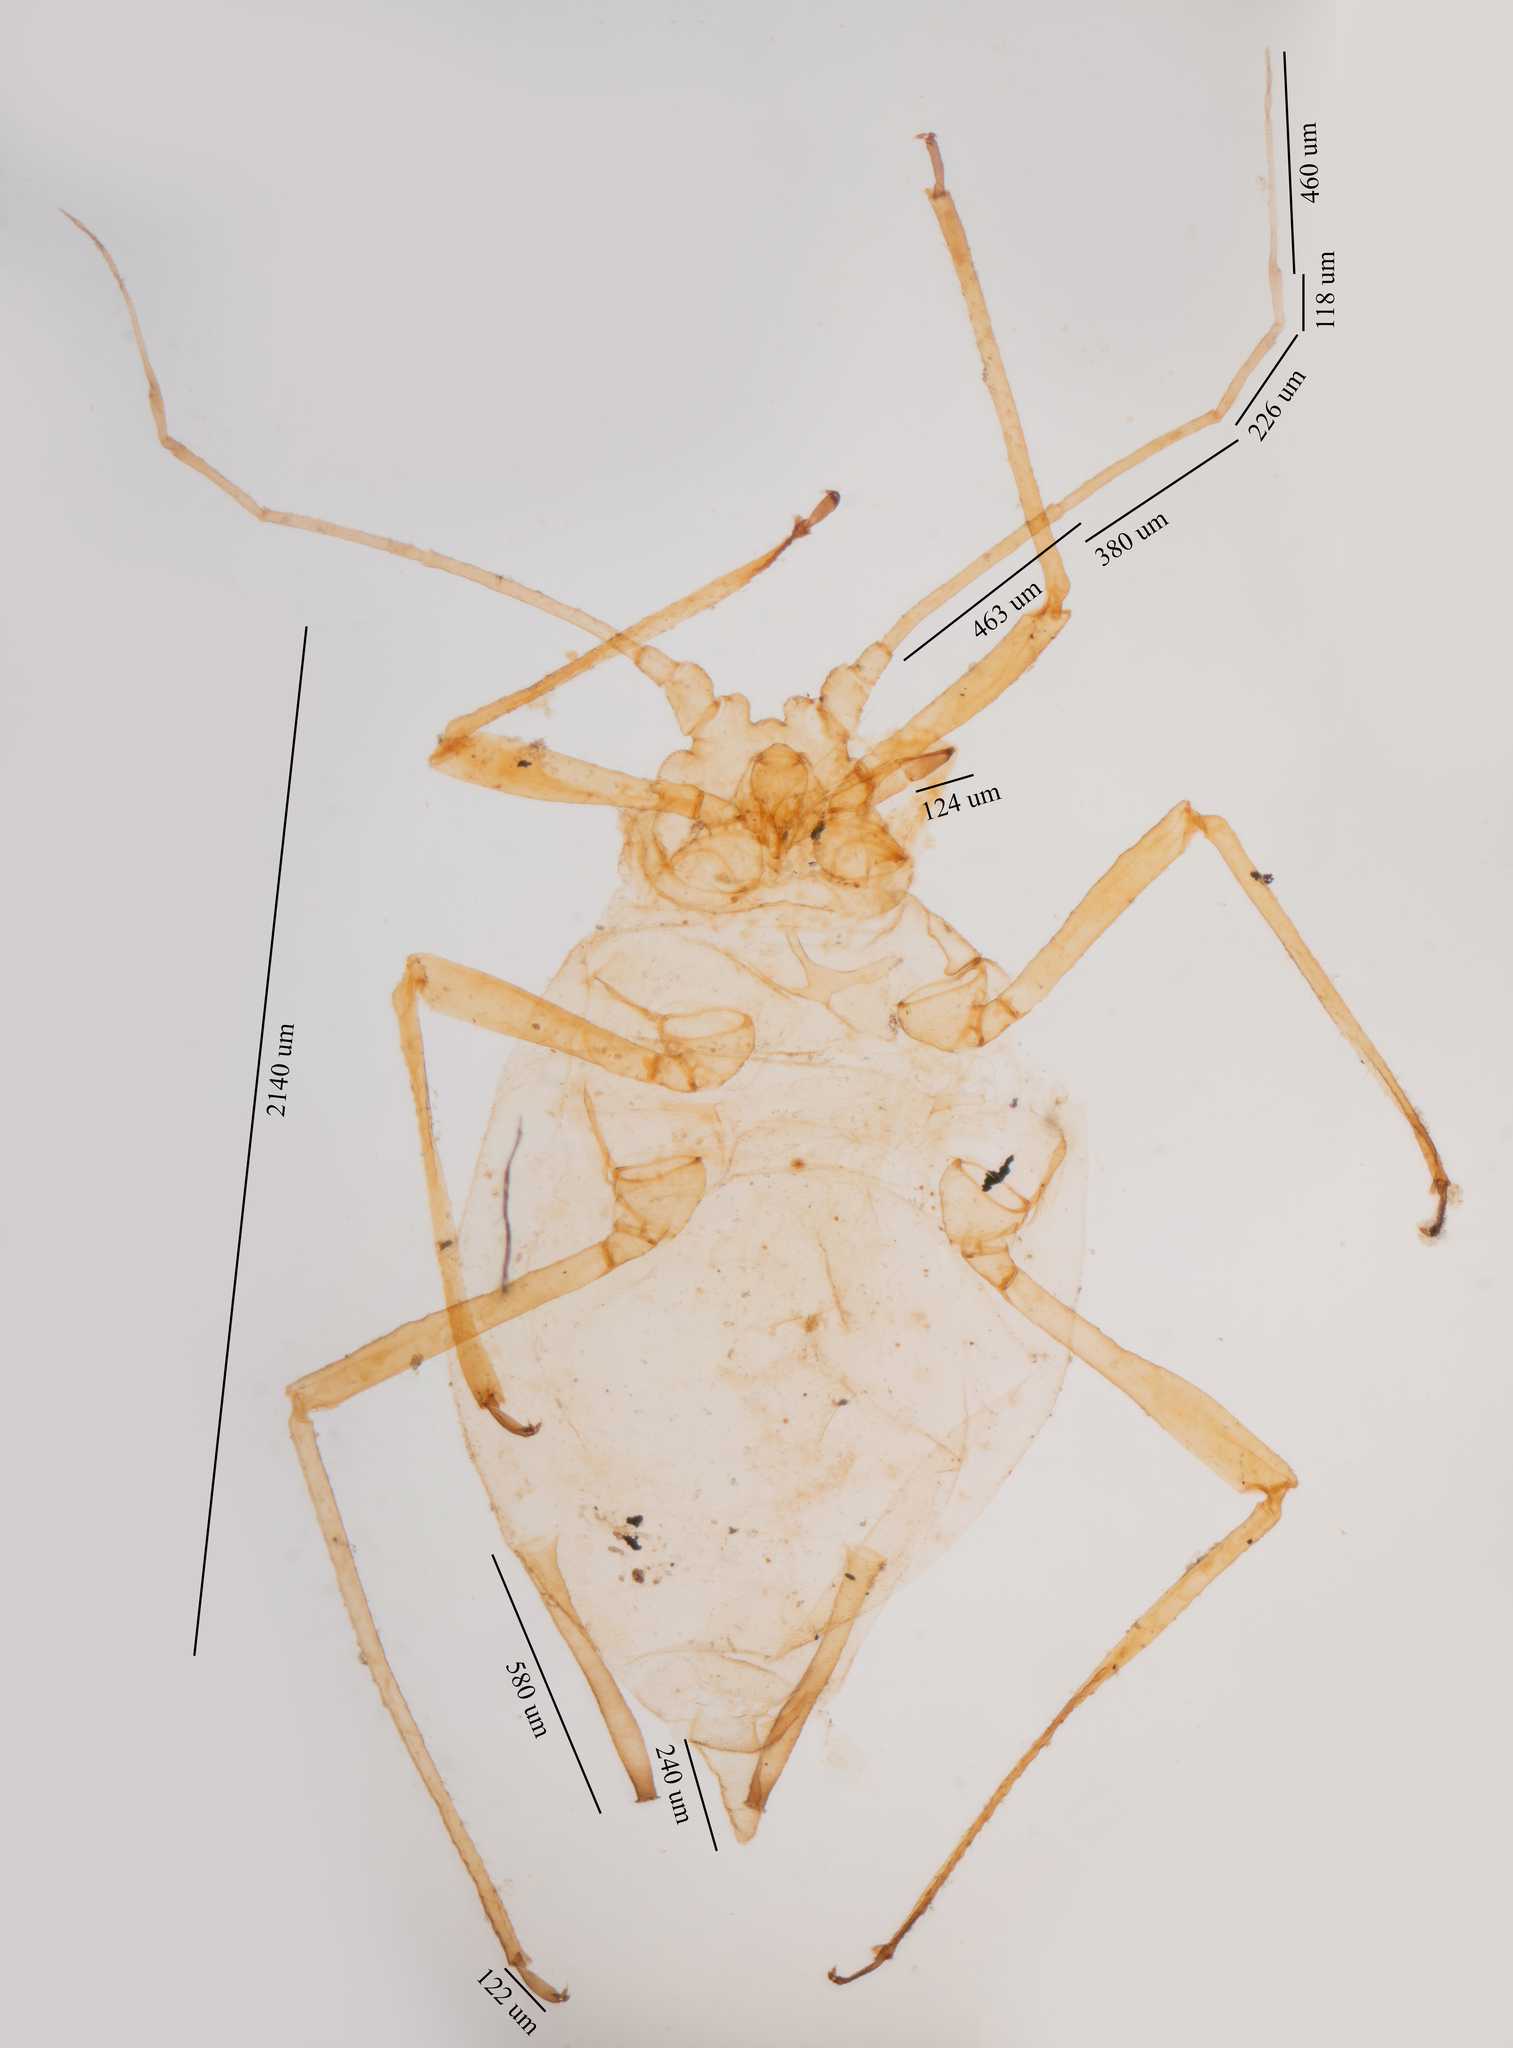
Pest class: green_peach_aphid